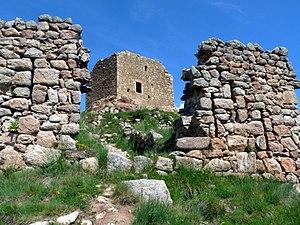
Tours de Cabrenç (Tour médiane face sud)